Marianne Elisabeth Lloyd-Dolbey

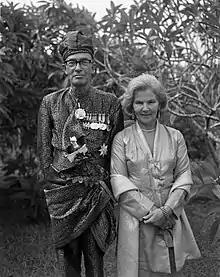
Dato Raoul Teesdale Lloyd-Dolbery and Datin Marianne Elisabeth Lloyd-Dolbey.

At the end of World War II, she retreated to Carinthia in Austria which became part of the British occupation zone of Austria. While working as a translator for the British troops in Austria she met her future husband, the English officer Raoul Teesdale Lloyd-Dolbey. They married in London in 1949, and moved to Brunei where her husband had inherited rubber plantations. Brunei was at that time a British Protectorate on the northern side of the island of Borneo.